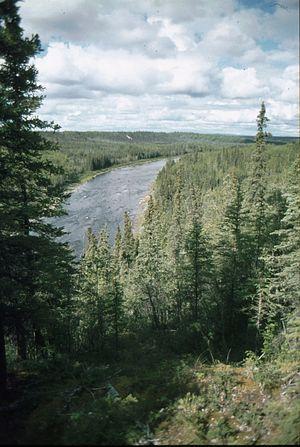
La rivière Gulkana est un cours d'eau d'Alaska, aux États-Unis, situé dans la région de recensement de Valdez-Cordova. C'est un affluent de la rivière Copper.